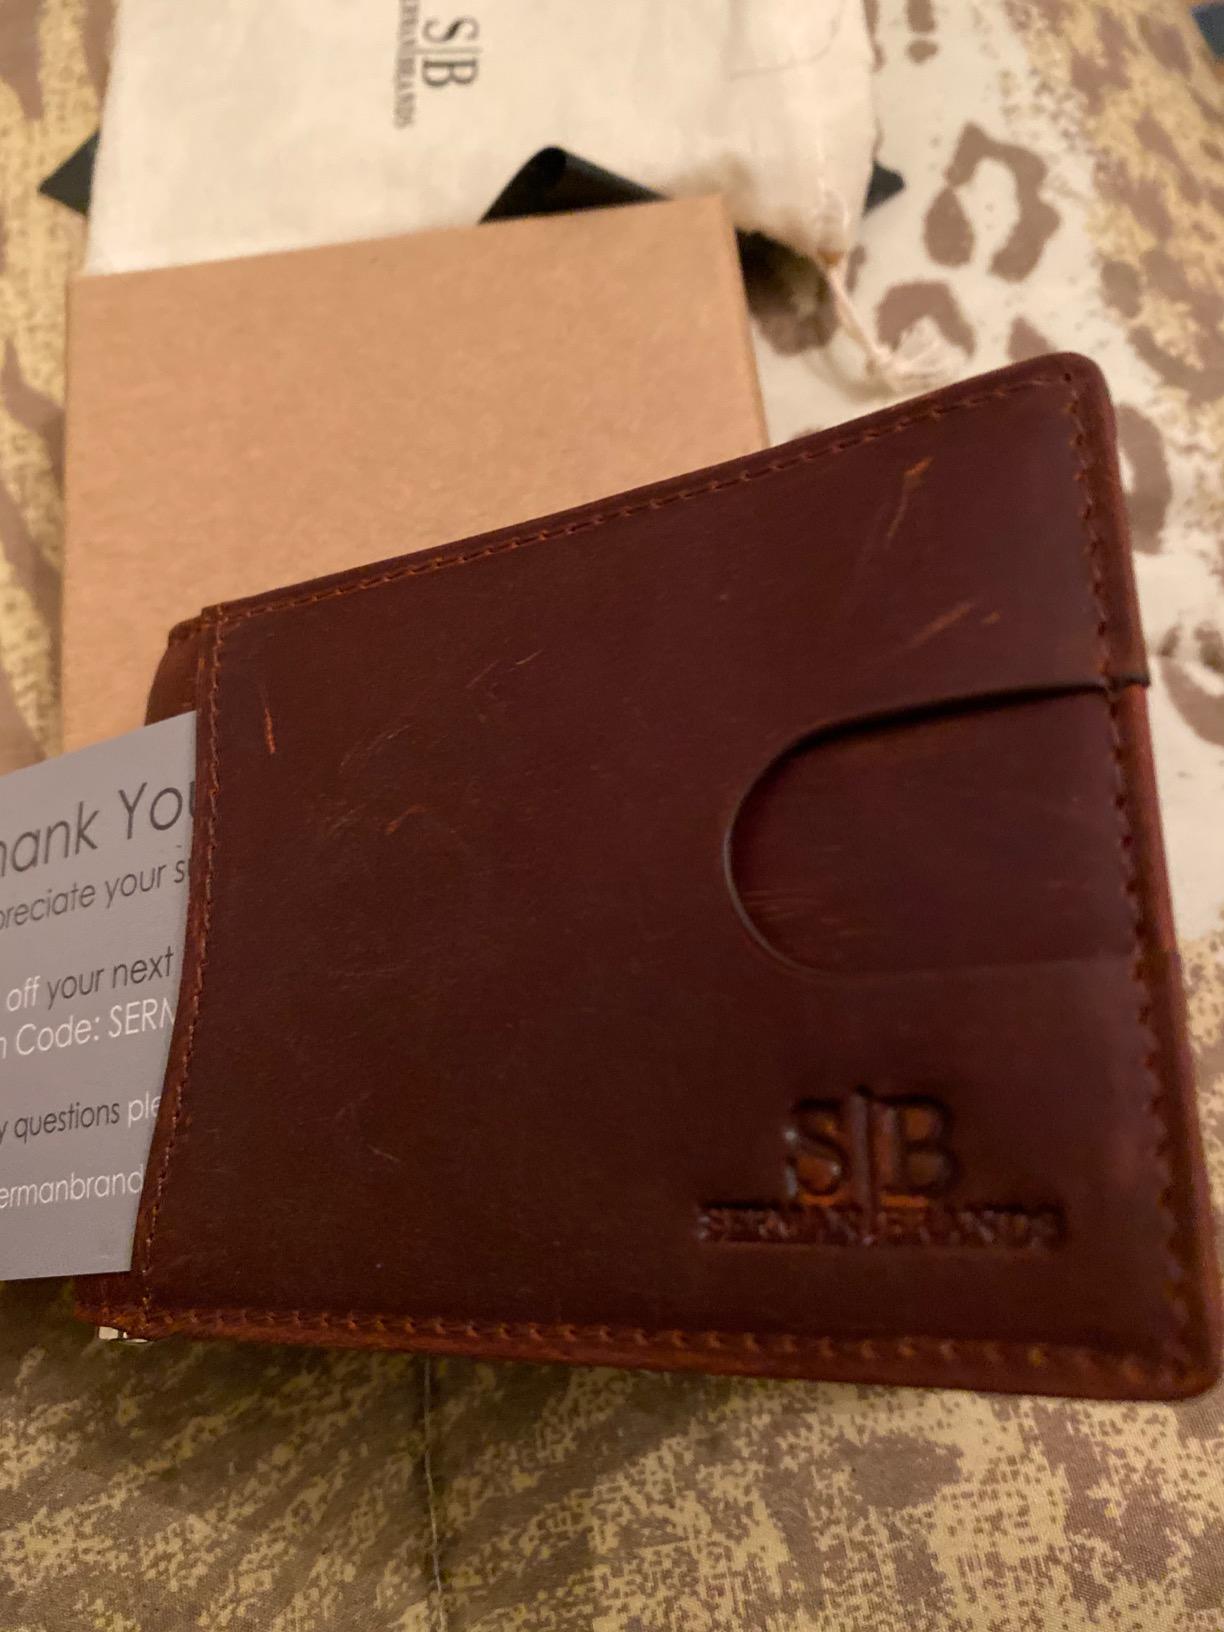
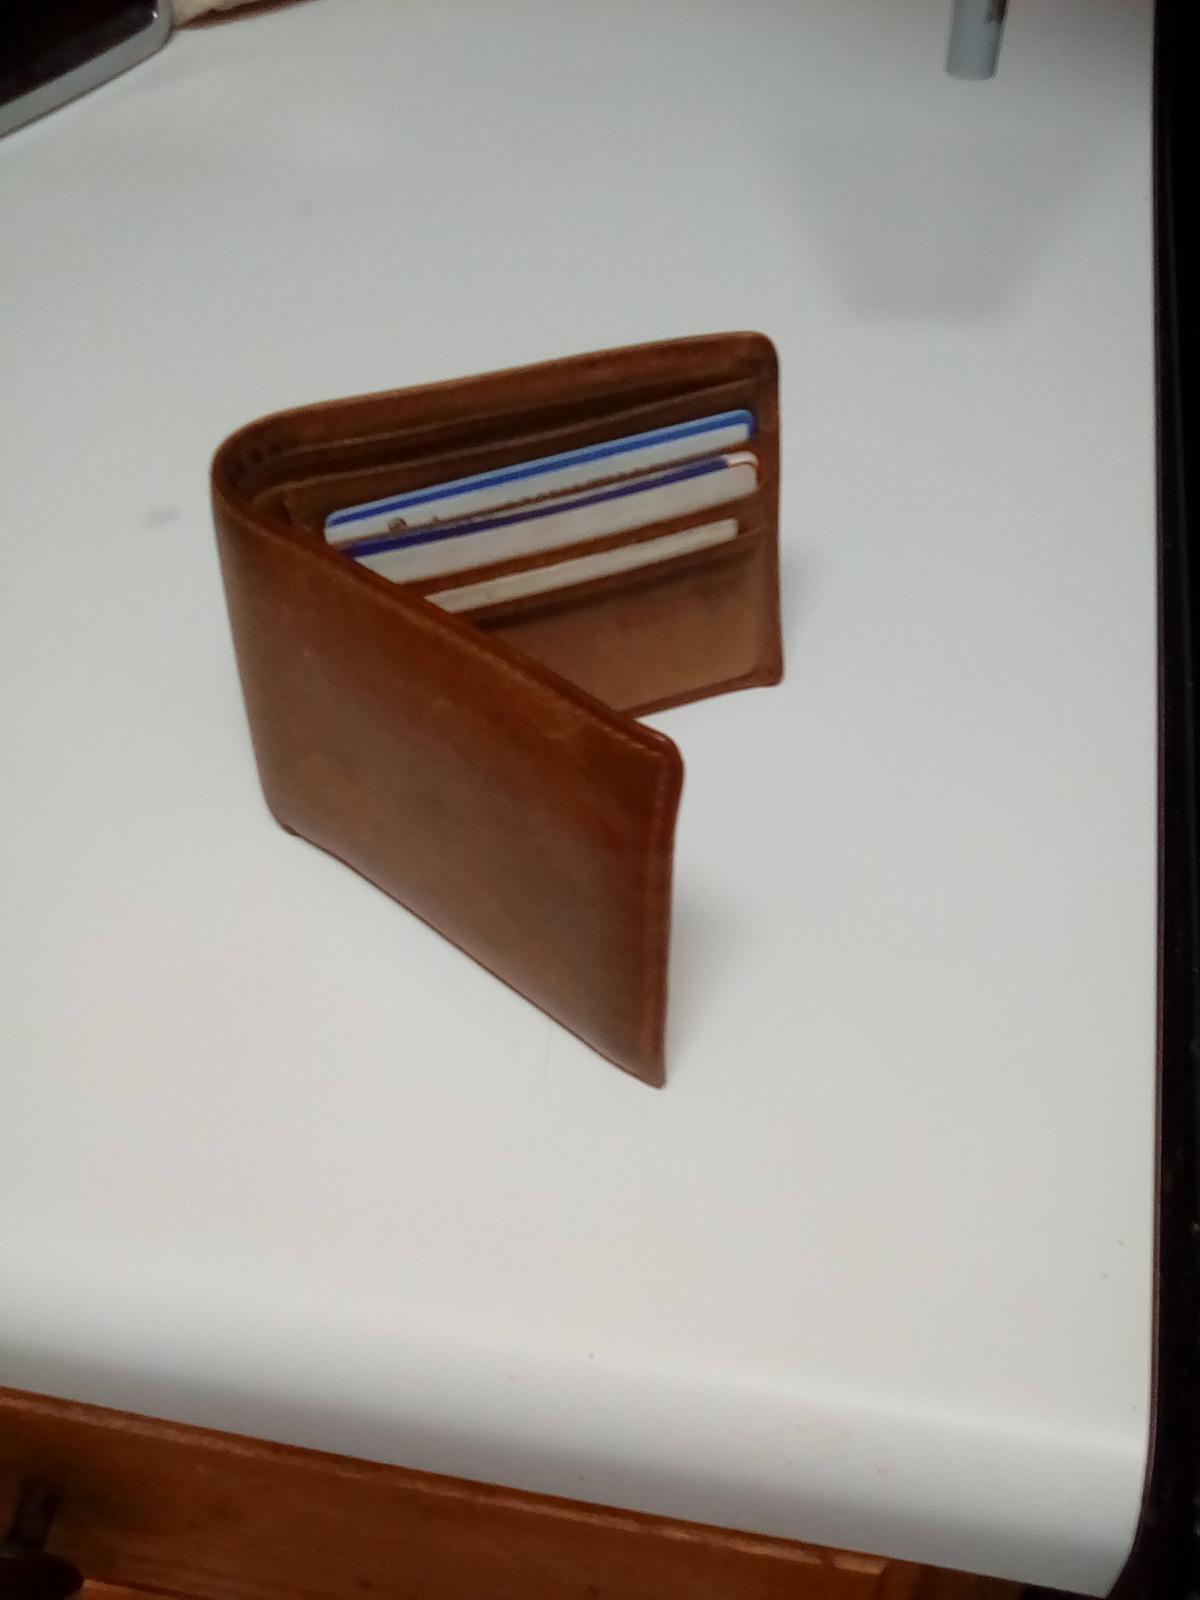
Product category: accessories_wallet
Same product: no